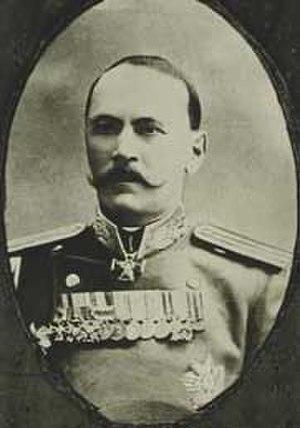
Le baron Thadeus von Sievers, né le 18 octobre 1853 et mort en avril 1915, est un aristocrate allemand de la Baltique qui fut général de l’armée impériale russe.